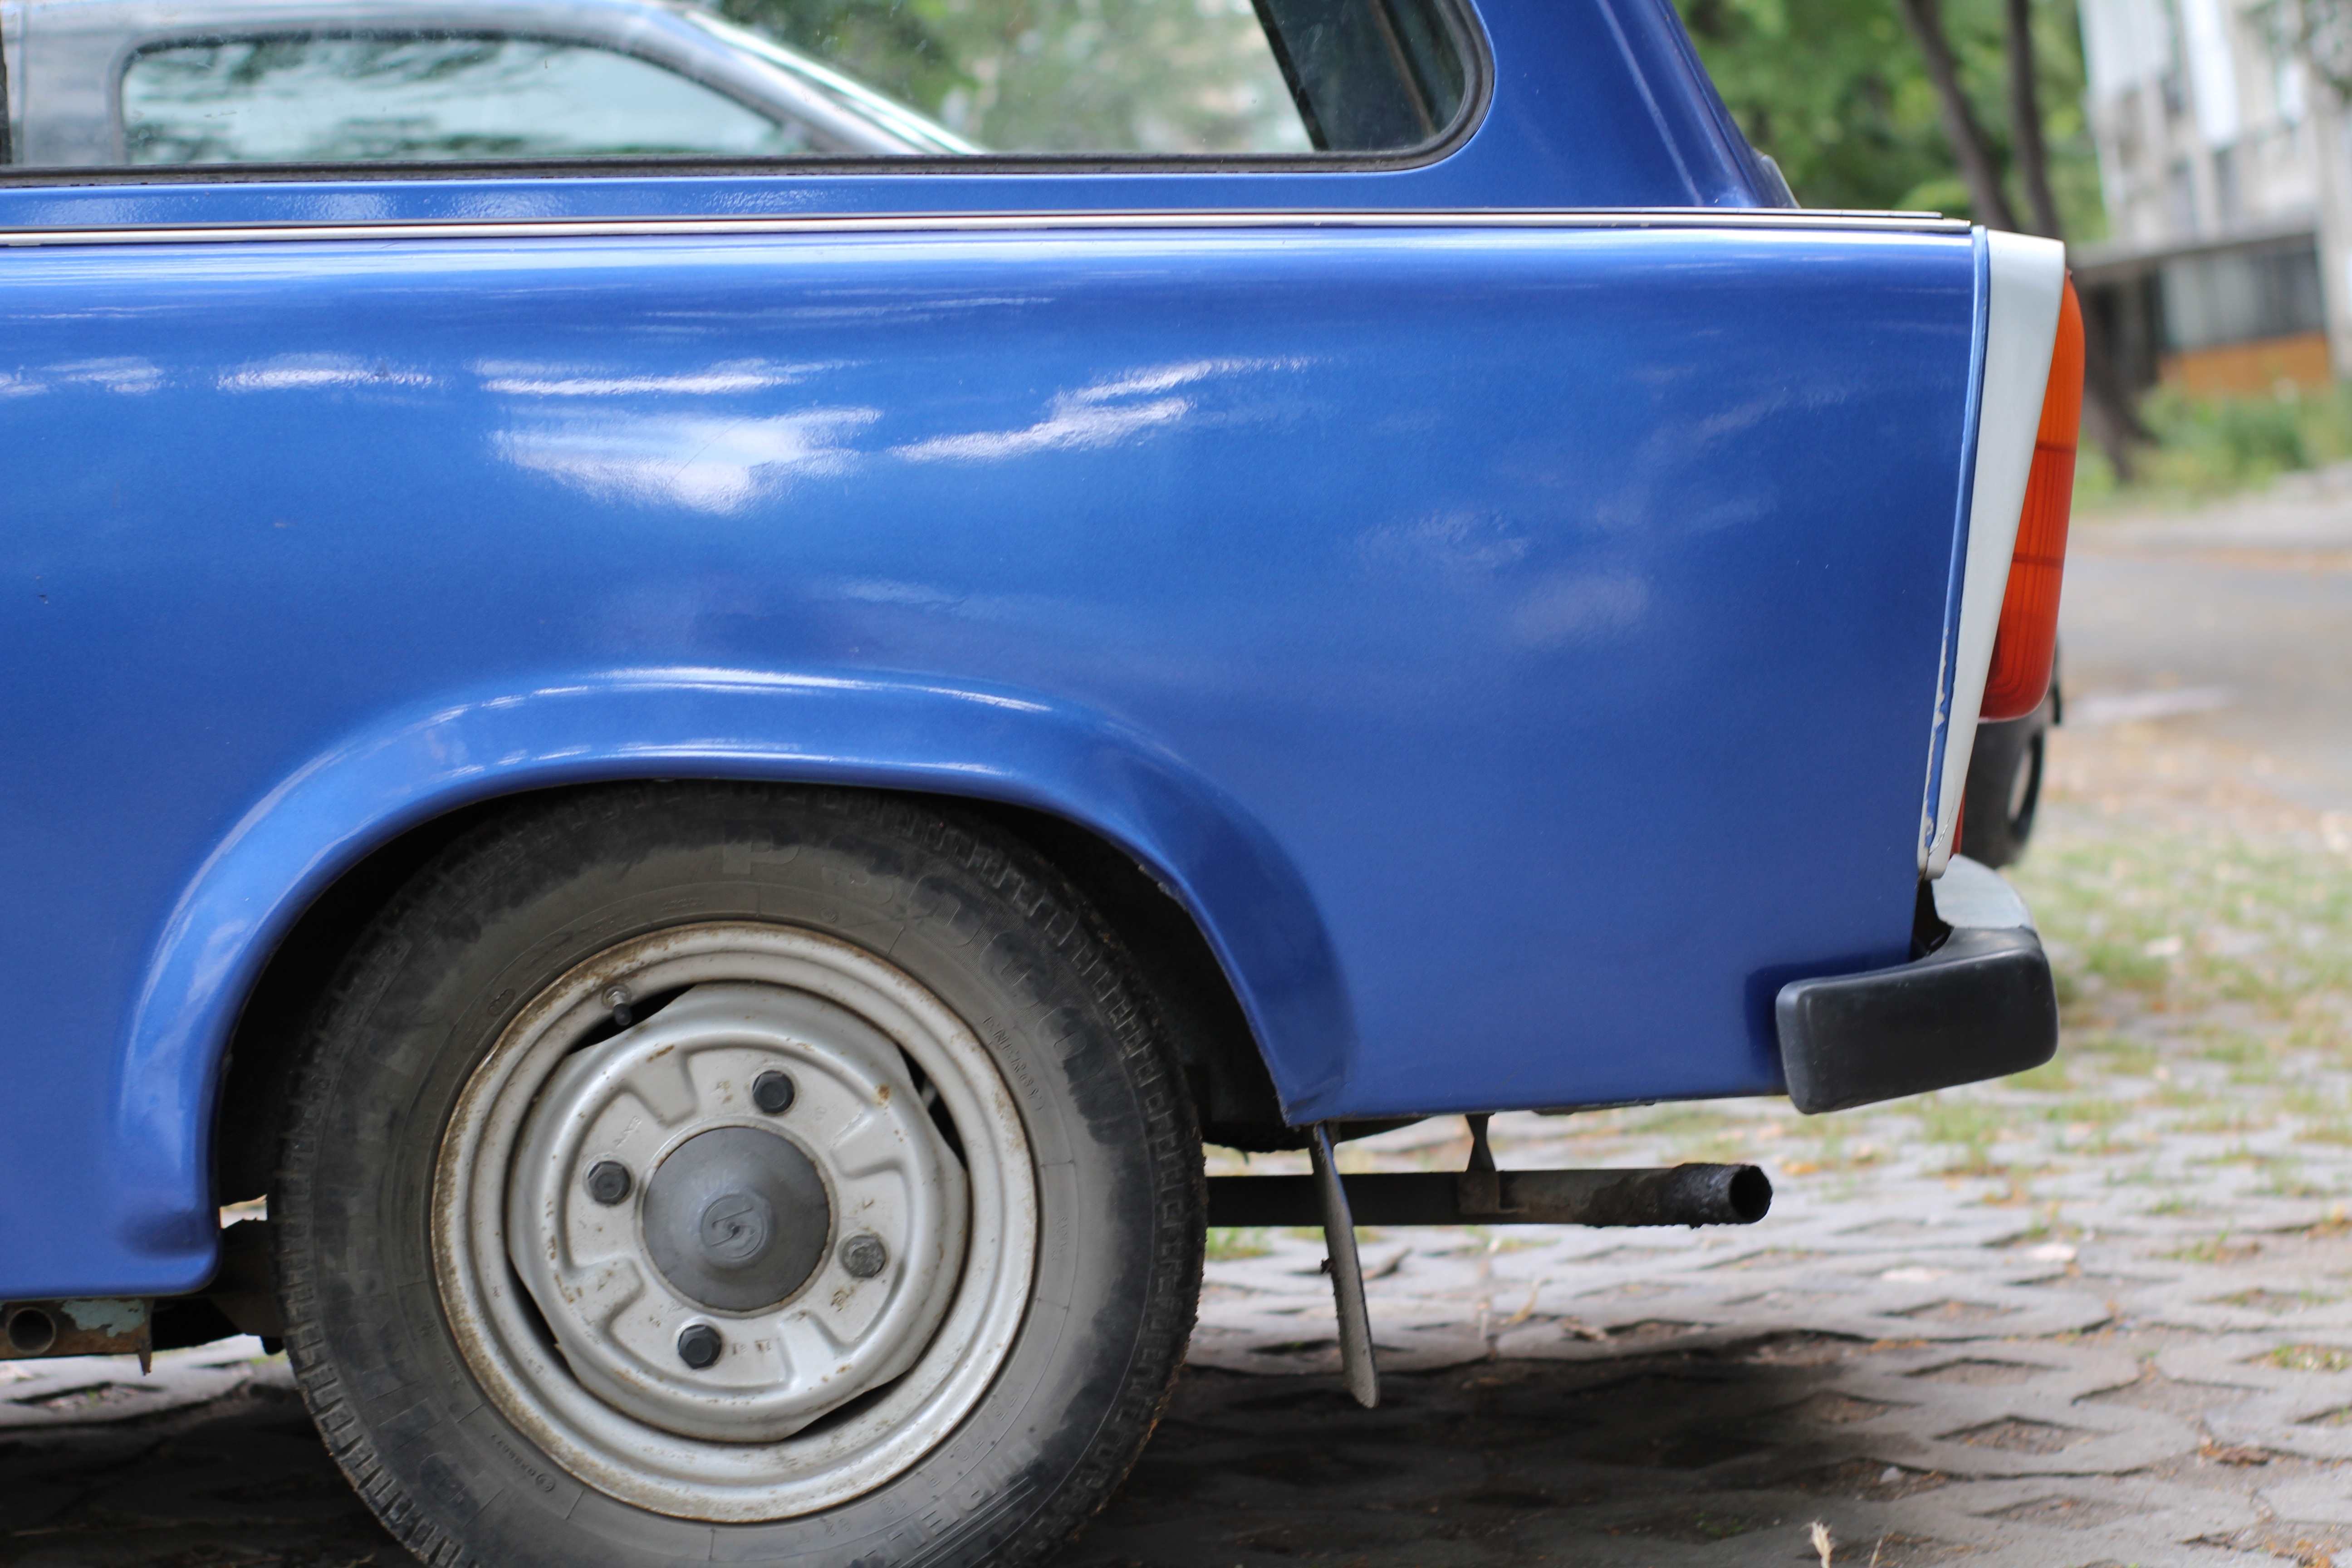
lighthouse, white, car, wheel, retro, old, parking, truck, vehicle, blue, motor vehicle, bumper, germany, timber, trabant, antique car, gdr, pickup truck, exhaust pipe, in the back, side part, rear part, on the side, land vehicle, automobile make, automotive exterior, compact car, luxury vehicle, family car